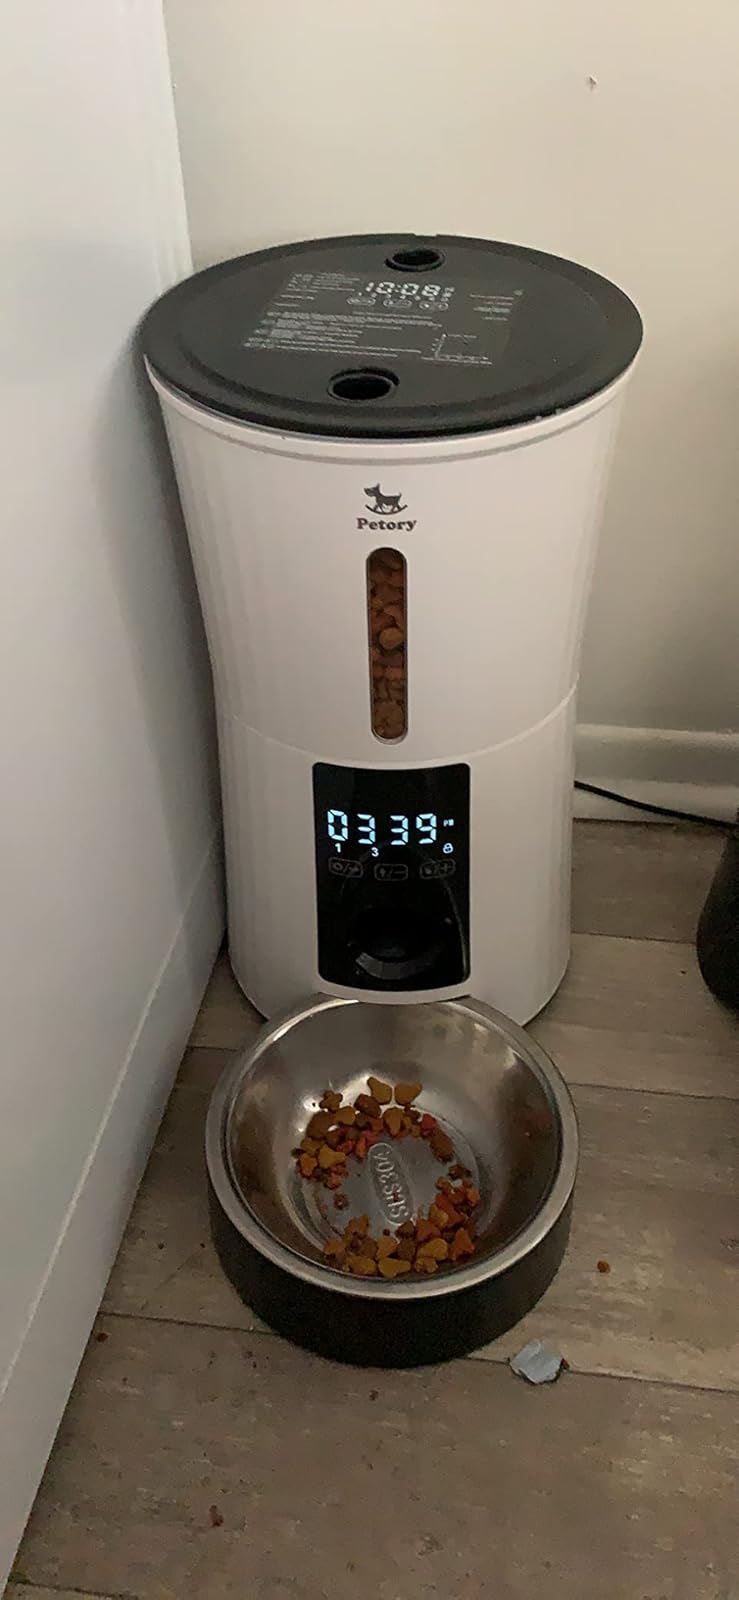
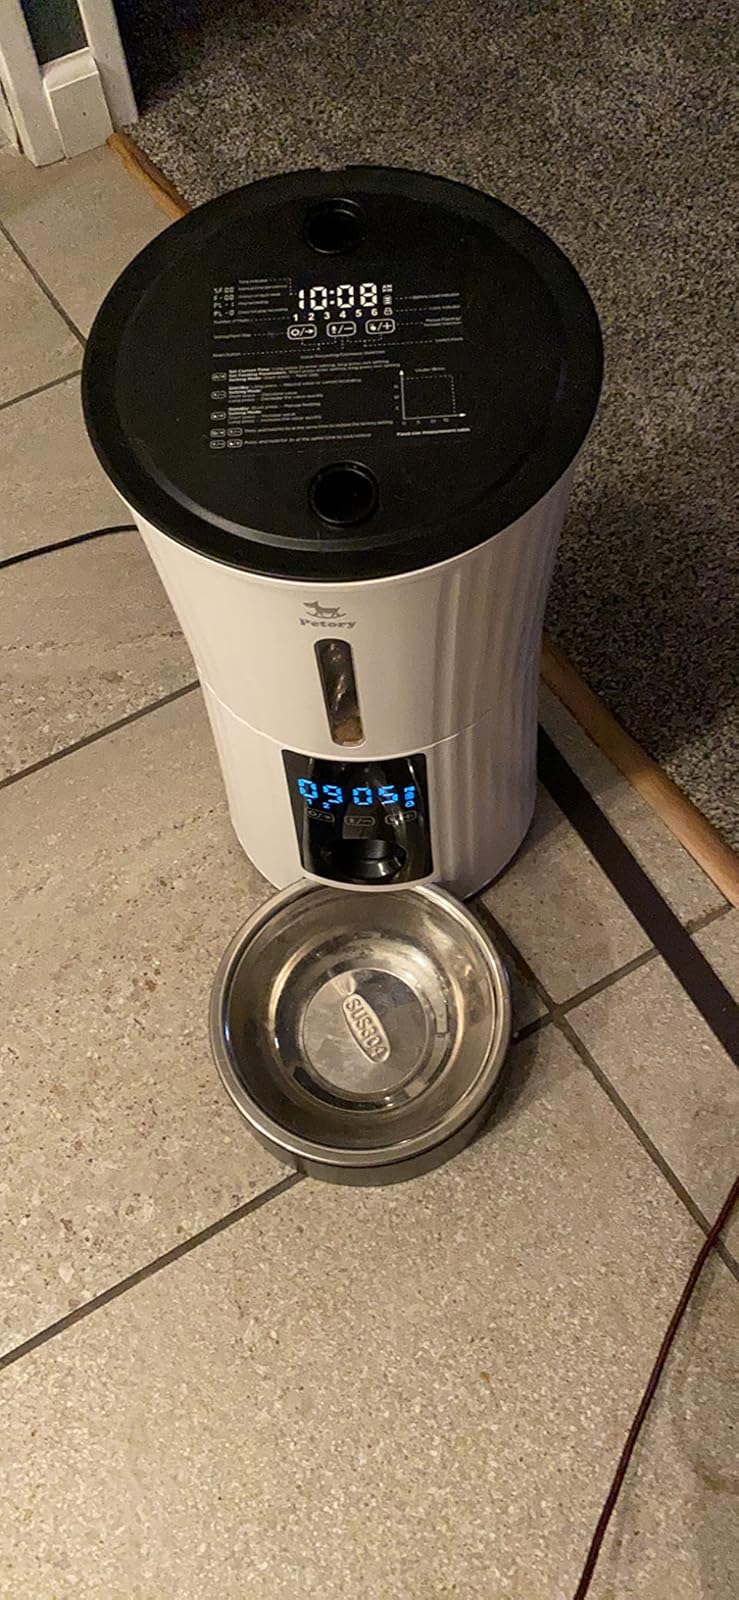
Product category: items_feeder
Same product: yes